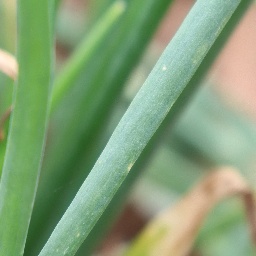
Label: healthy